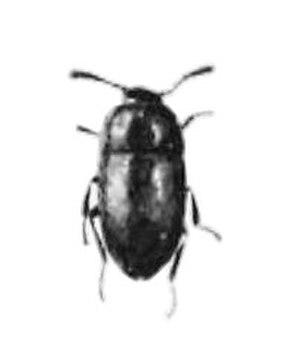
Sciaphyes sibiricus
Sciaphyes sibiricus est une espèce d’insectes de la famille des Leiodidae.